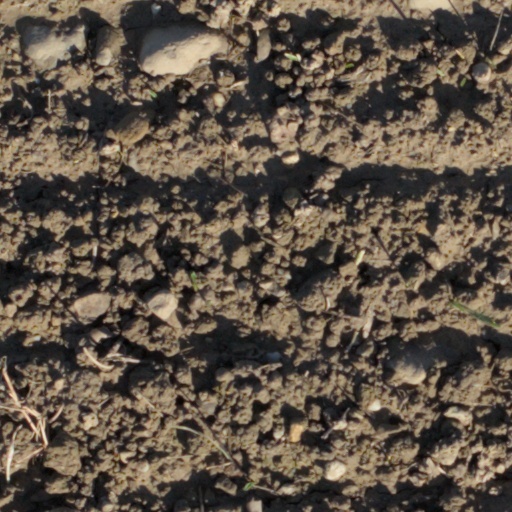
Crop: wheat